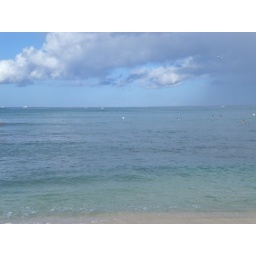
The water is so damn blue in Hawaii, and this was on the worst beach too!